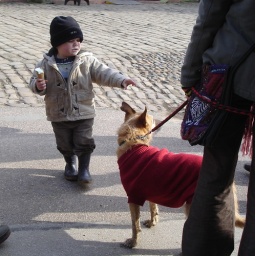
Ice Cream face boy attacks dog in jumper